Premiership of Recep Tayyip Erdoğan

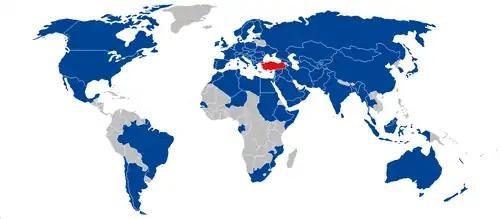
International trips made by Recep Tayyip Erdoğan as prime minister

Turkish foreign policy during Erdoğan's tenure as prime minister has been associated with the name of Ahmet Davutoğlu. Davutoğlu was the chief foreign policy advisor of Prime Minister Recep Tayyip Erdoğan before he was appointed foreign minister in 2009. The basis of Erdoğan's foreign policy is based on the principle of "don't make enemies, make friends" and the pursuit of "zero problems" with neighboring countries.